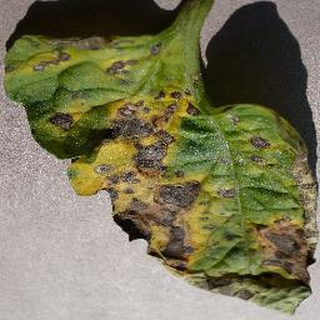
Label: tomato_early_blight